2004 Universal Forum of Cultures

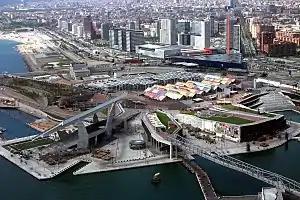
Aerial view of the 2004 Universal Forum of Cultures

The 2004 Universal Forum of Cultures was a 141-day international event that took place in the "Centre de Convencions Internacional de Barcelona (CCIB)" and its surrounding venues, Barcelona, Spain from May 9 to September 26, 2004, and was the first edition of the Universal Forum of Cultures. The open space used by the event is now a public park called the Parc del Fòrum.